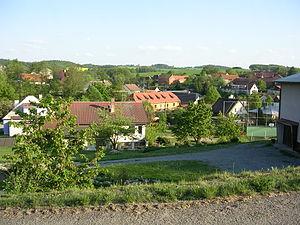
Petroupim est une commune du district de Benešov, dans la région de Bohême-Centrale, en République tchèque. Sa population s'élevait à 316 hhabitants en 2020.